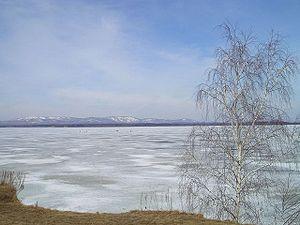
Le lac Irtiach est un lac de Russie, situé sur le versant oriental de l'Oural, dans l'oblast de Tcheliabinsk.